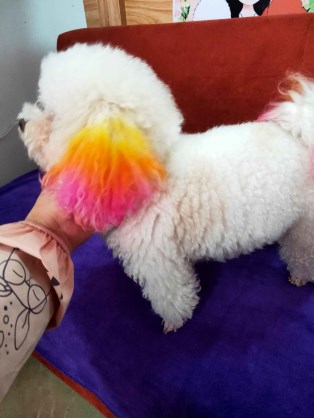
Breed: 3083-n000117-Bichon_Frise